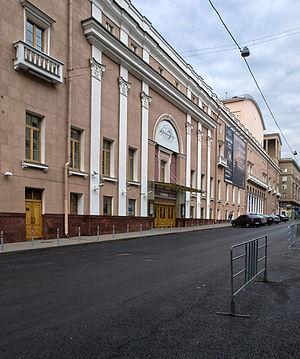
Le théâtre académique musical de Moscou est une salle de concert, de ballet et d'opéra réputée de Moscou. Elle a été fondée en 1941 après la réunion des troupes de l'Atelier de l'Opéra de Constantin Stanislavski et de l'Atelier musical du théâtre d'art de Moscou de Vladimir Nemirovitch-Dantchenko, dont les noms sont accolés au théâtre. En 1995-2016, son directeur général est Vladimir Ourine, puis ce poste est confié à Anton Getman. La direction artistique est dirigée depuis 1991 par Alexandre Titel.